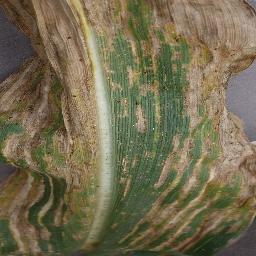
Label: Corn_(Maize)___Gray_Leaf_Spot_(Cercospora)